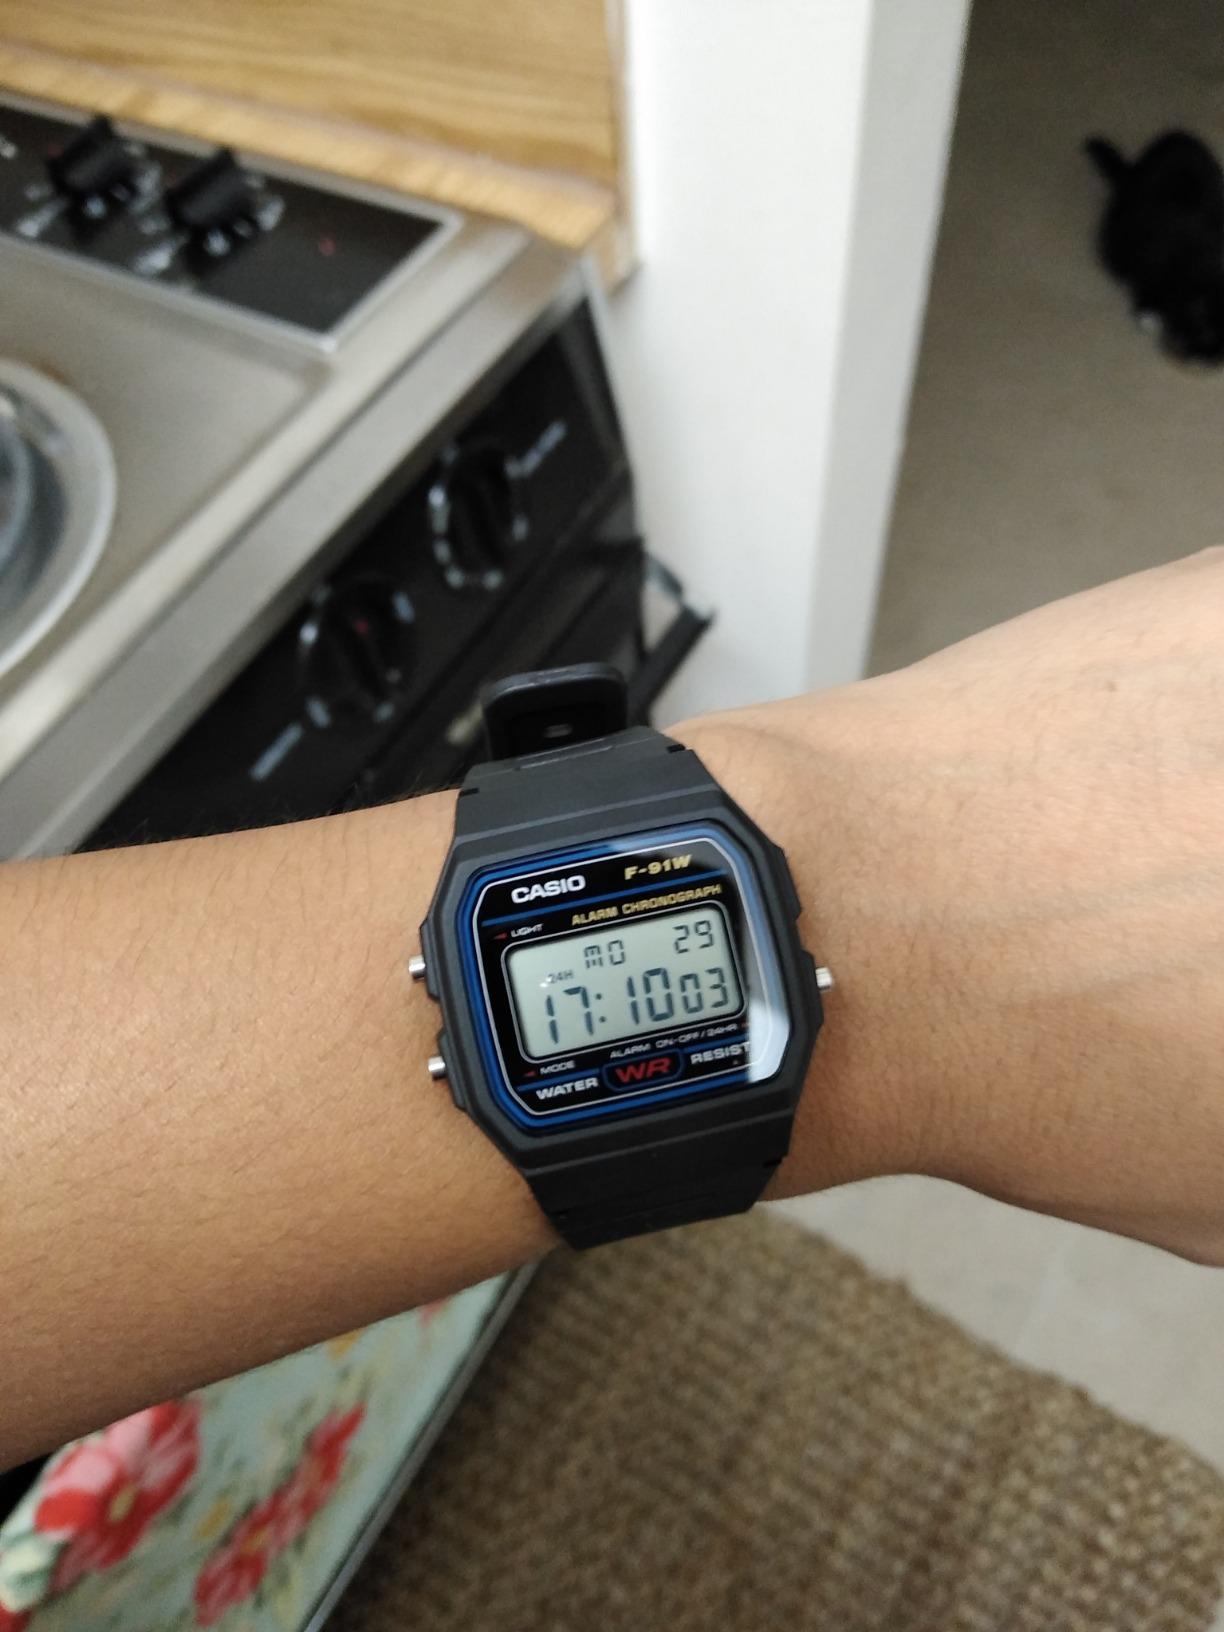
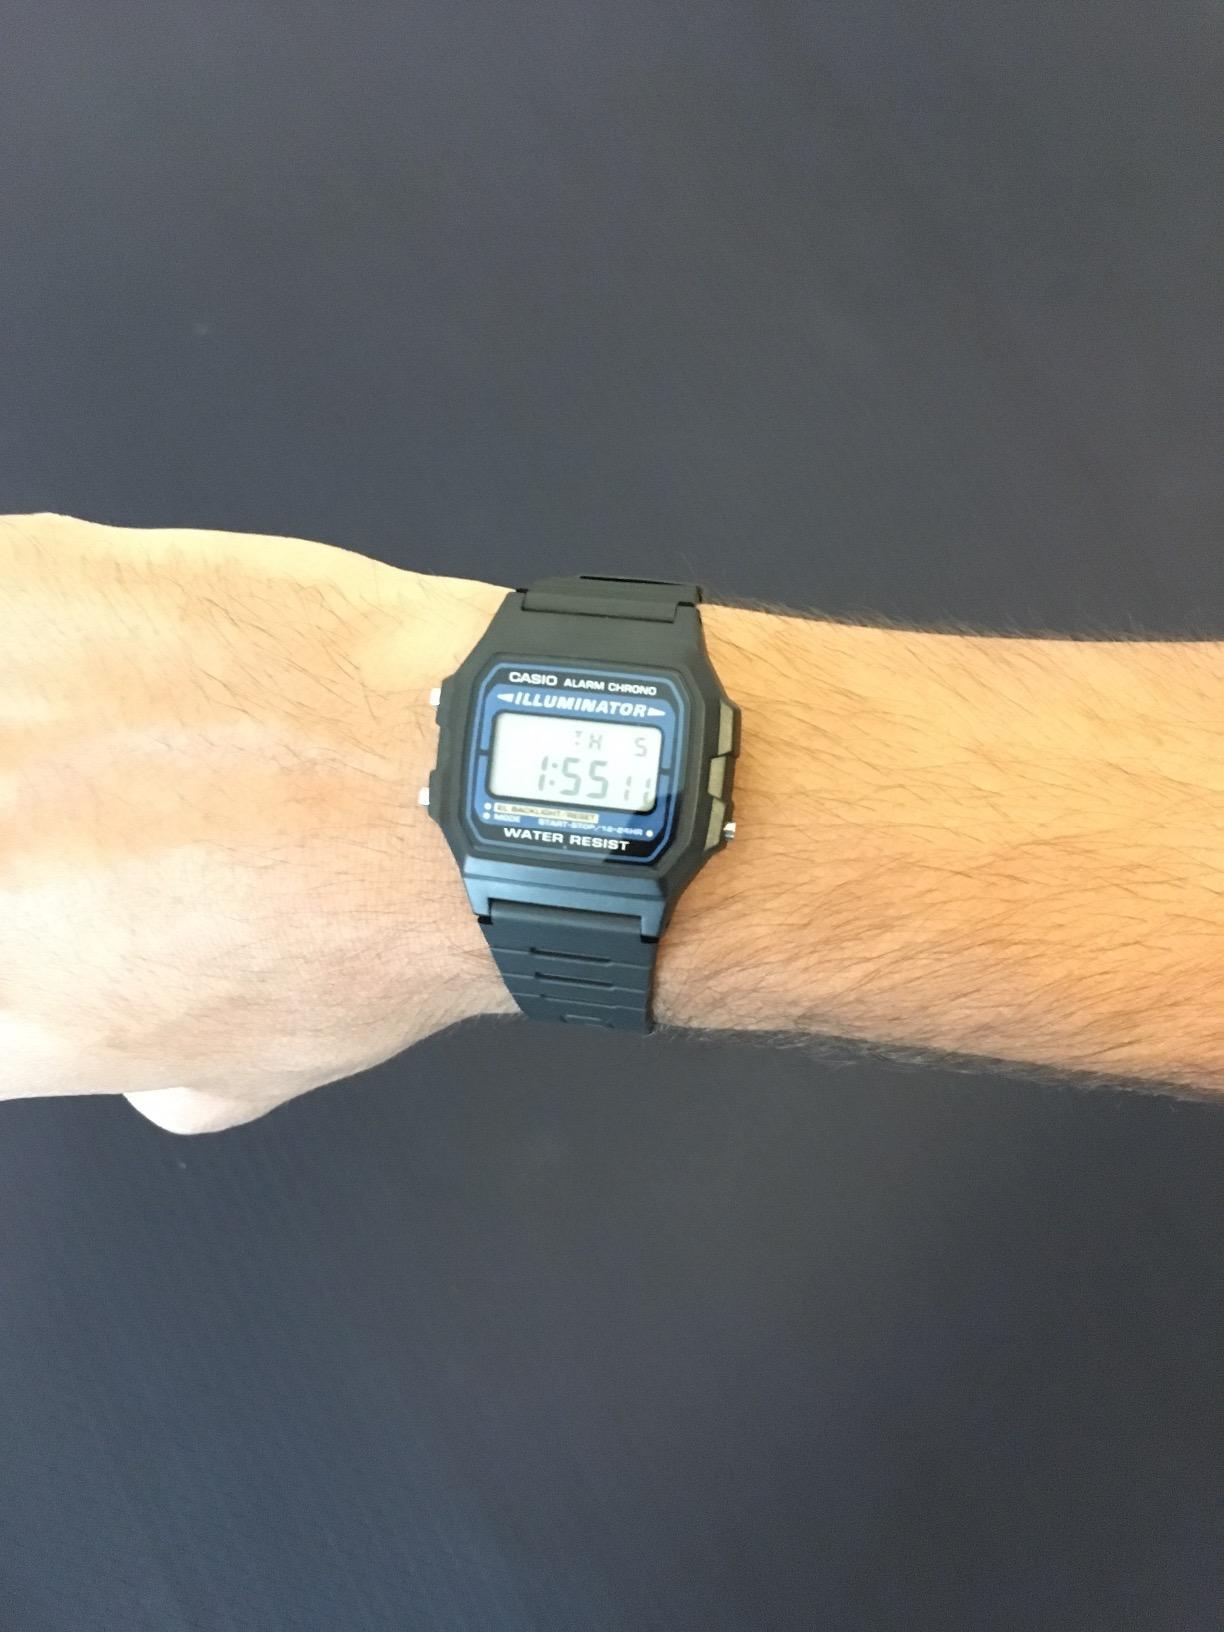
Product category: accessories_watch
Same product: no